Murder of Tiahleigh Palmer

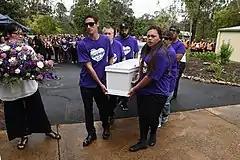
Palmer's friends and family carry her coffin at her funeral. Her killer, Rick Thorburn, is the second pallbearer from the left.

Tiahleigh Alyssa Rose Palmer (sometimes known as Tia or Tiah) was a 12-year-old Australian girl who lived in Logan City, Queensland. She was murdered on 30 October 2015. Her remains were found six days later and her foster father, Rick Thorburn, was charged with her murder on 20 September 2016. Thorburn pleaded guilty to the murder before the Supreme Court of Queensland on 25 May 2018.